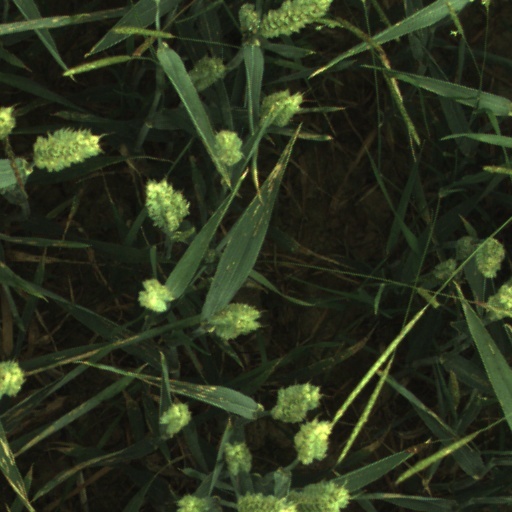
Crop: wheat